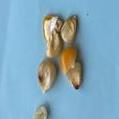
Maize quality: Bad